Beth A. Simmons

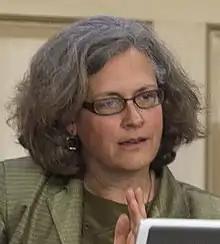

Beth A. Simmons (born 1958) is an American academic and notable international relations scholar. She is the Andrea Mitchell University Professor in Law, Political Science and Business Ethics at the University of Pennsylvania Law School. She is a former director of the Weatherhead Center for International Affairs at Harvard University and Clarence Dillon Professor of International Affairs at the Department of Government. Her research interests include international relations, political economy, international law, and international human rights law compliance.